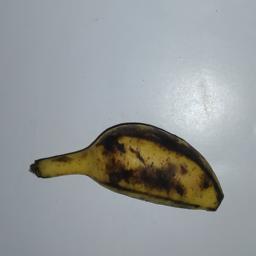
Banana variety: Champa Kola